Diamond Jubilee of Elizabeth II

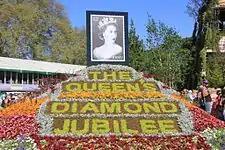
Collage of commemorations and events of the jubilee, Clockwise: Crowds at The Mall on 2 June; Jubilee Beacon lighting in East Hoathly with Halland; The Queen and members of the royal family on the balcony of Buckingham Palace after the National Service of Thanksgiving; Diamond Jubilee Floral display at the Chelsea Flower Show 2012 in London; The Queen and members of the royal family aboard the MV "Spirit of Chartwell" during the Thames Diamond Jubilee Pageant; the Canadian Diamond Jubilee flag displayed on Canada House

The year 2012 marked the Diamond Jubilee of Elizabeth II being the 60th anniversary of the accession of Queen Elizabeth II on 6 February 1952. The only diamond jubilee celebration for any of Elizabeth's predecessors was in 1897, for Queen Victoria.